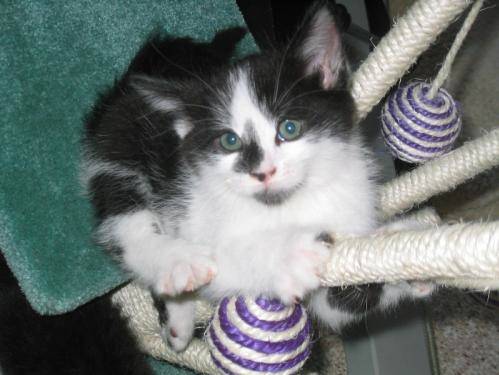
Label: cat